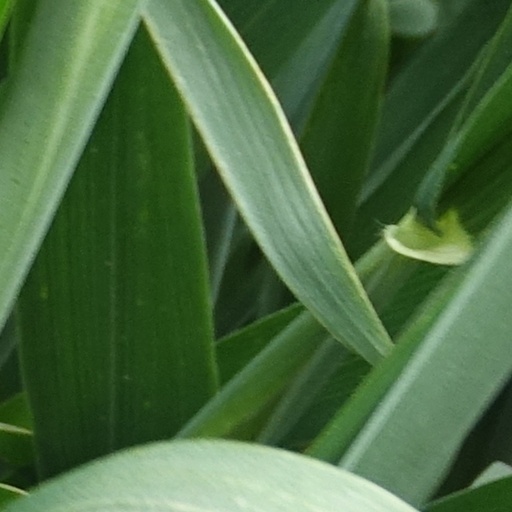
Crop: wheat